List of works by Nathaniel Hitch

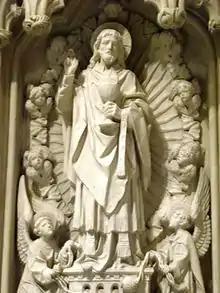
Hitch's carving of "Our Lord as the Everlasting Priest", Woodham Parish Church. Image courtesy Stephen Moore.

Hitch carved the church's pulpit and completed the figural work for the reredos in the Parish church of Woodham in Surrey. The pulpit is on the north side of the Nave arch and is carved from oak. It was dedicated on Sunday 26 October 1913 by the Archdeacon of Surrey. The reredos was designed in early 14th Century Gothic style by the Reverend Ernest Geldart and was executed in 1915 in Corsham stone from Corsham quarries and was dedicated in 1915. At the time of dedication only the central panel was complete and the niches were unoccupied, but at rapid intervals the figures were completed and the reredos was dedicated by the vicar on Easter Eve 15 April 1922. An aumbury and arcading on the north wall was added in 1918 and the work completed in 1921. Again Hitch did all the carving involved. The central panel of the reredos is surmounted by a canopy in carved stone and contains a representation of Our Lord as the everlasting Priest "after the order of Melchizedek " surrounded by Cherubs and bearing the sacramental Cup and Bread of Life. He stands upon an altar, from whence, beneath His feet, there issue the Four Rivers of the Gospel. On either side, kneeling angels adore Him and offer incense, which the Prophet says should accompany the "Pure Offering" in every place. On the base of the pedestal are carved the words from the Te Deum- "Tu Rex Gloria Christe" (Thou art the king of Glory, O Christ). The statues inserted in the niches and the wall panels complete the theme of the reredos "ALL THY SAINTS GIVE THANKS TO THEE" for they represent saints of every age and all climes, including England. The evangelists are shown above the central niches, not in human form, but as the four living creatures revealed to St John in the Heavenly Vision:- the Angel of St Matthew, the Lion of St Mark, the Ox of St Luke, and the Eagle of St John. All bear scrolls inscribed with the first words of their gospels in Latin : - "Liber generationis Jesu Christi"; "Initium Evangelii Jesu Christi"; "Fuit in diebus herodis"; "In principio erat Verbum". The names of the sixteen saints represented and from North to South are St Francis of Assisi, St Hilda-Abbess, St Helena- matron, St Edward the Confessor-King, St Swithun-Confessor, Venerable Bede-Confessor, St Paul-Apostle, St Peter- Apostle, St Stephen-Martyr, St George-Martyr, St Jerome-Doctor, St Augustine of Hippo-Doctor, St Columba-Missionary, St Faith- Virgin, St Etheldreda-Queen and Abbess and St Hugh of Lincoln-Abbot. Special interest attaches to the figure of St Swithun as he carries a small model of Winchester Cathedral. St Swithun, the friend and educator of Alfred the Great was Bishop of Winchester A. D. 860, and in the "Bededictional of St Ethelworld" (a magnificently illuminated manuscript, formally one of the Treasures of the Chapter and now in the British Library), there is a drawing of the cathedral showing the columns and capitals, the roof with its red tiles and above it the golden weathercock. By kind permission of the dean a tracing was made of the copy given to the Chapter by the Duke of Westminster, the then owner and from this a drawing was made which Hitch followed for his sculpture. Hitch also carried out the carving on the front altar in the Lady Chapel. The central panel represents the moment of the presentation of the Holy Child in the Temple. Simeon is holding the child, while Mary is kneeling in an attitude of deep devotion and St Joseph is standing a little behind with his head inclined in prayer. On each side are panels with carved lilies with their leaves open. A photograph is shown here of Hitch’s carving of "Our Lord as the Everlasting Priest", part of the reredos.